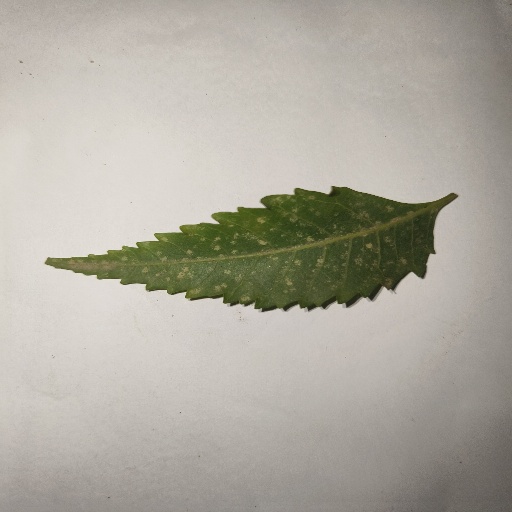
Species: Neem
Leaf condition: Powdery Mildew